Annie Chapman

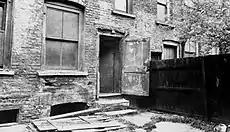
The entrance to the yard of 29 Hanbury Street. Chapman's body was found lying parallel to the fence, with her head almost touching the rear steps of this property, on 8 September 1888.

According to both the lodging-house deputy, Timothy Donovan, and the watchman, John Evans, shortly after midnight on 8 September, Chapman had been lacking the required money for her nightly lodging. She drank a pint of beer in the kitchen with fellow lodger Frederick Stevens at approximately 12:10 a.m. before informing another lodger that she had earlier visited her sister in Vauxhall, and that her family had given her 5d. Stevens then observed Chapman take a box of pills from her pocket. This box then broke, whereupon Chapman wrapped the pills in a section of envelope she had taken from a mantlepiece before leaving the property. At approximately 1:35 a.m., Chapman returned to the lodging-house with a baked potato which she ate before again leaving the premises with a likely intention of earning the money to pay for a bed via prostituting herself, stating: "I won't be long, Brummie. See that Tim keeps the bed for me." Evans last saw Chapman walking in the direction of Spitalfields Market.